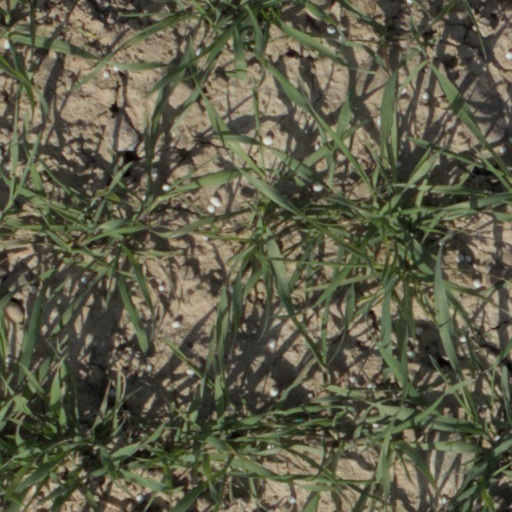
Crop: wheat